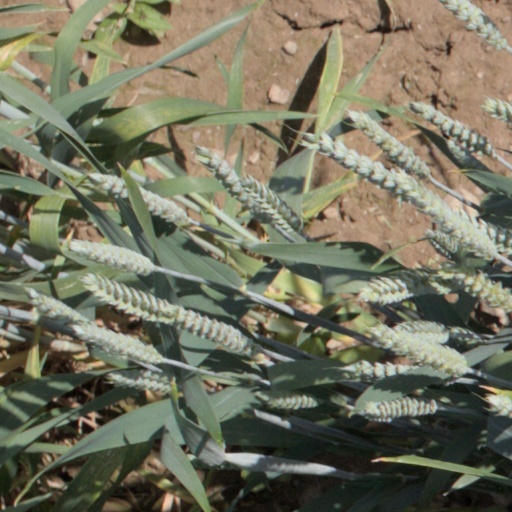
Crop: wheat